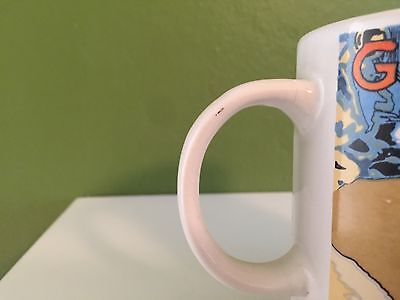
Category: mug